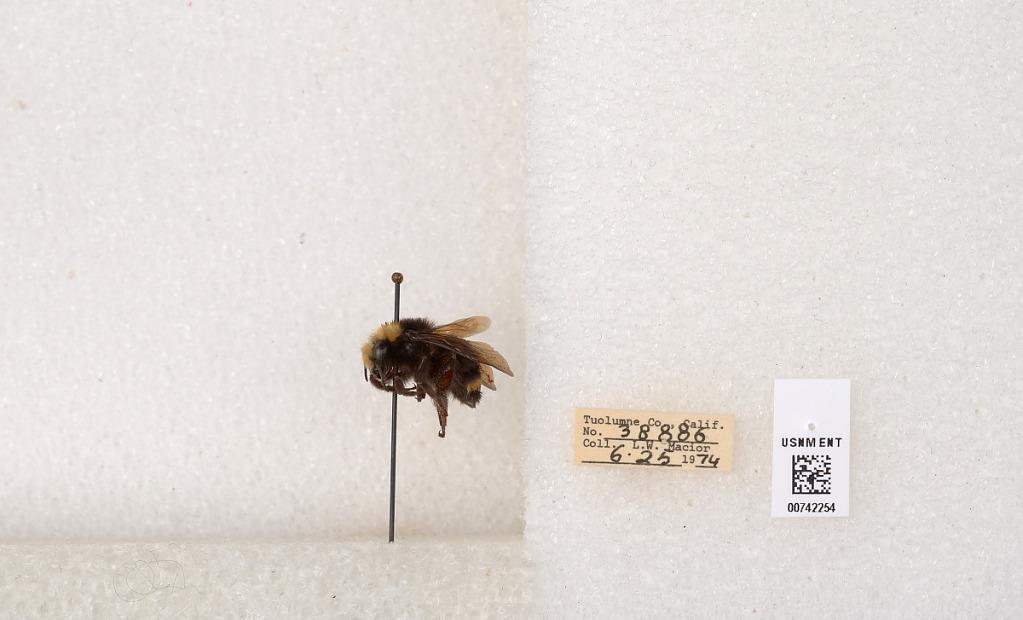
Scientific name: Bombus (Pyrobombus) vosnesenskii Radoszkowski
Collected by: L. Macior
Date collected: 1974-6-25
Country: United States
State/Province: California
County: Tuolumne
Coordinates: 38.0276, -119.955